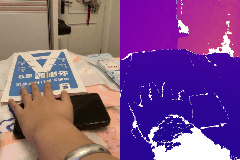
Label: book